Gerhard Diephuis

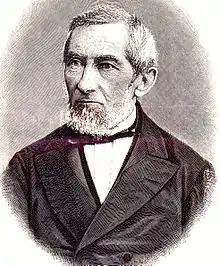

Gerhardus (Gerard) Diephuis (6 February 1817, Farmsum – 4 November 1892, Groningen) was a Dutch jurist.